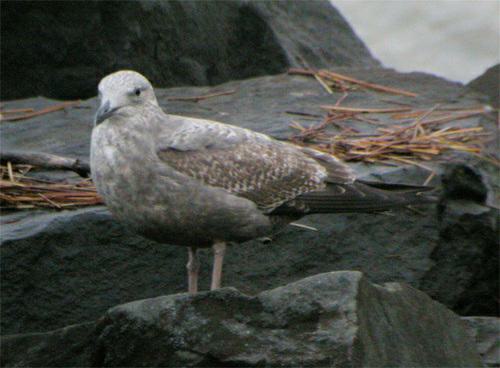
A photo of a herring gull